Shukugawara Station (Kanagawa)

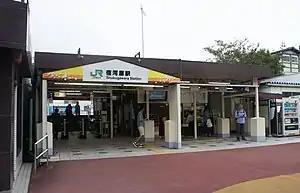
Shukugawara Station, September 2019

is a passenger railway station located in Tama-ku, Kawasaki, Kanagawa Prefecture, Japan, operated by the East Japan Railway Company (JR East).